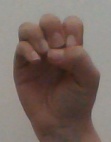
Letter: ha